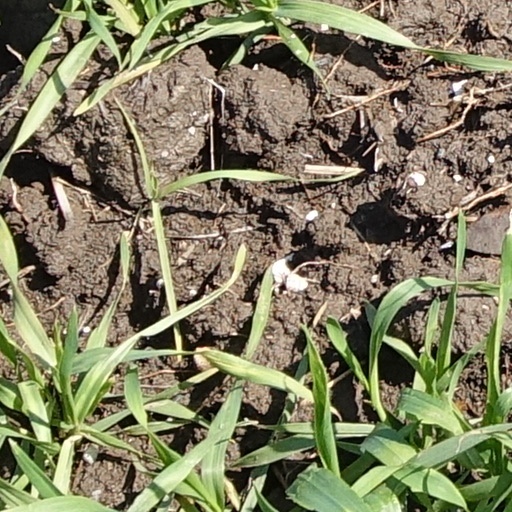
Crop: wheat